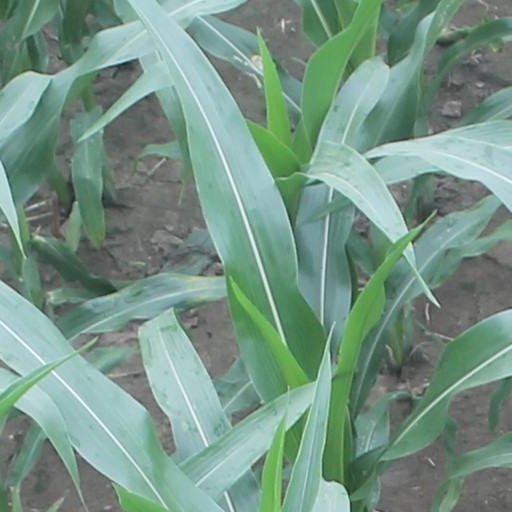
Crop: maize; corn